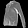
Label: Shirt